Describe the emotion expressed in this image:  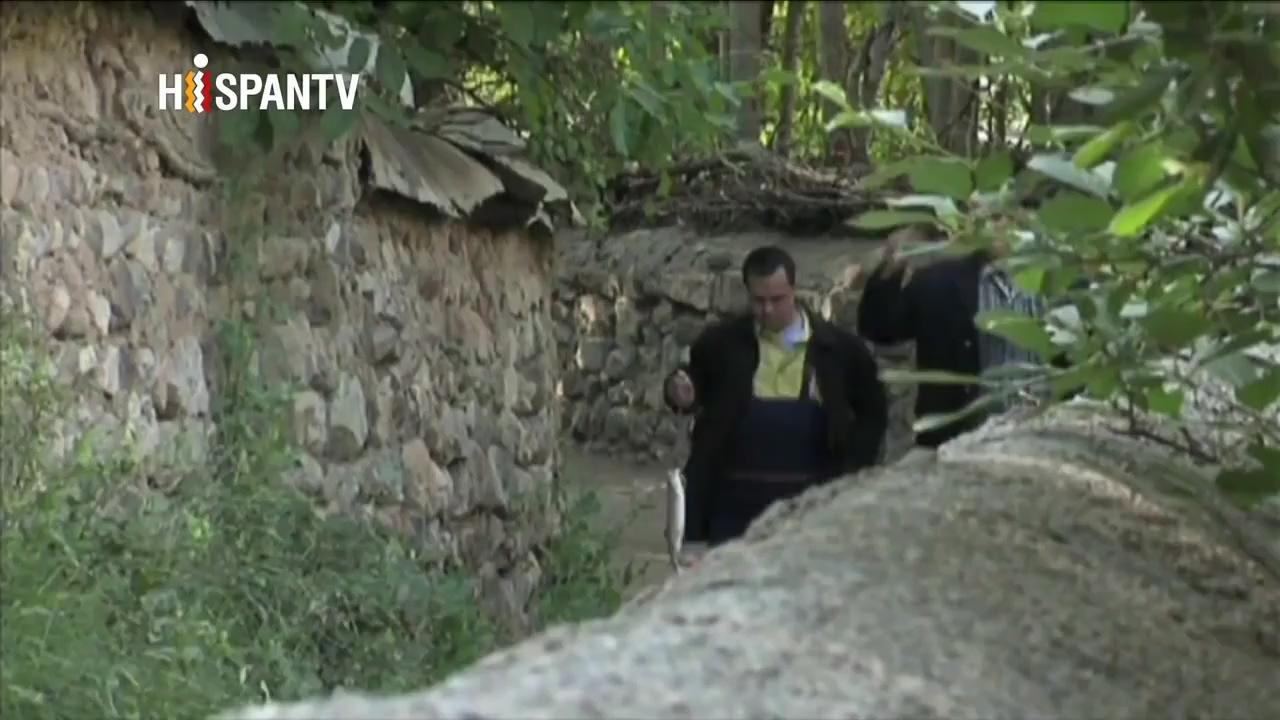
This person displays Fear, valence and arousal with low intensity.